Karl von Bistram

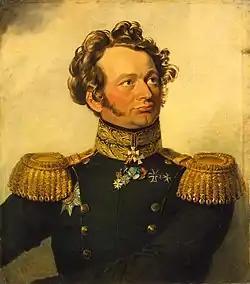
Portrait of Bistram by George Dawe

Karl Heinrich Georg von Bistram or Karl Ivanovich Bistrom (Russian: Карл Иванович Бистром; 1770, Reval Governorate - 16 June 1838, Bad Kissingen) was a commander in the Imperial Russian Army during the Napoleonic Wars. He was from a Germano-Baltic noble family and his younger brother Adam also served in the war.